Saint Seiya: Dark Wing

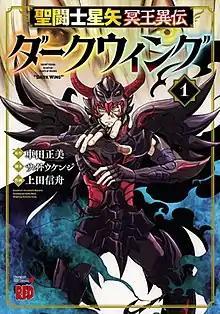
First volume cover, featuring Wyvern Shōichirō

is a Japanese manga series written by Kenji Saitō and illustrated by Shinshū Ueda. It is a spin-off of the manga series "Saint Seiya" by Masami Kurumada. The manga started serialization in Akita Shoten's monthly magazine "Champion Red" in December 2020.